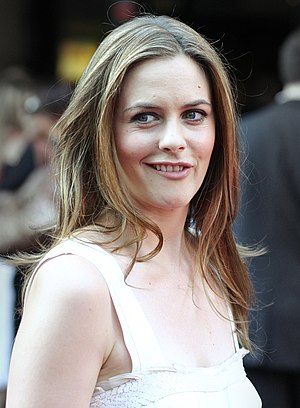
Alicia Silverstone / Karriere / 2000'erne
Silverstone ved premieren på Stormbreaker i juli 2006
Alicia Silverstone er en amerikansk skuespiller, forfatter og tidligere tøjmodel. Hun blev verdenskendt efter sin medvirken i flere af Aerosmiths musikvideoer og Hollywood-filmroller i film som Clueless og Batman & Robin.